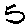
Label: 5